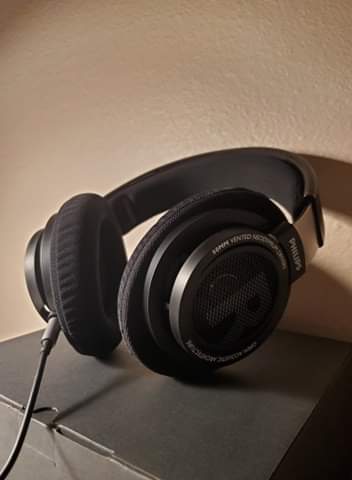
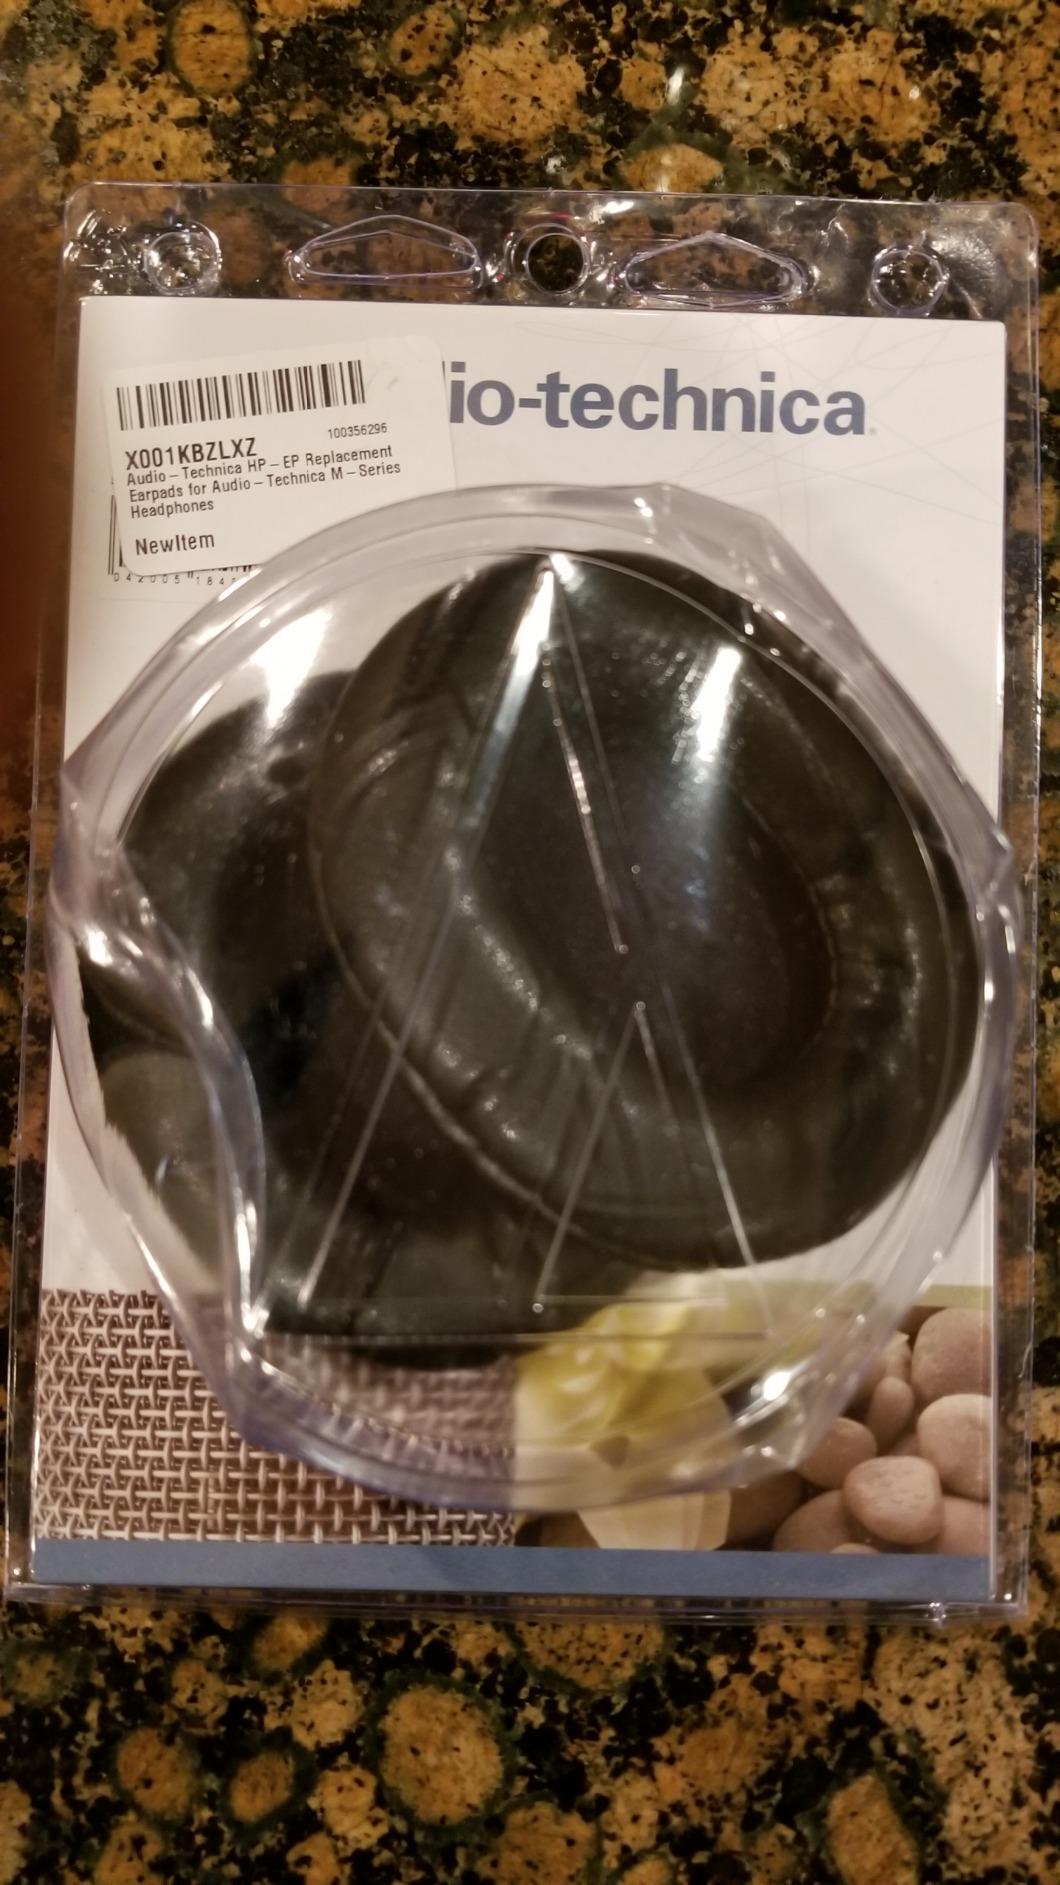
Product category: headphones
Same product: no